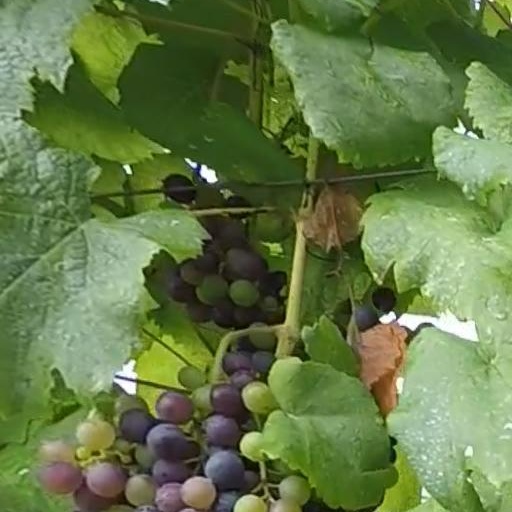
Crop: grape